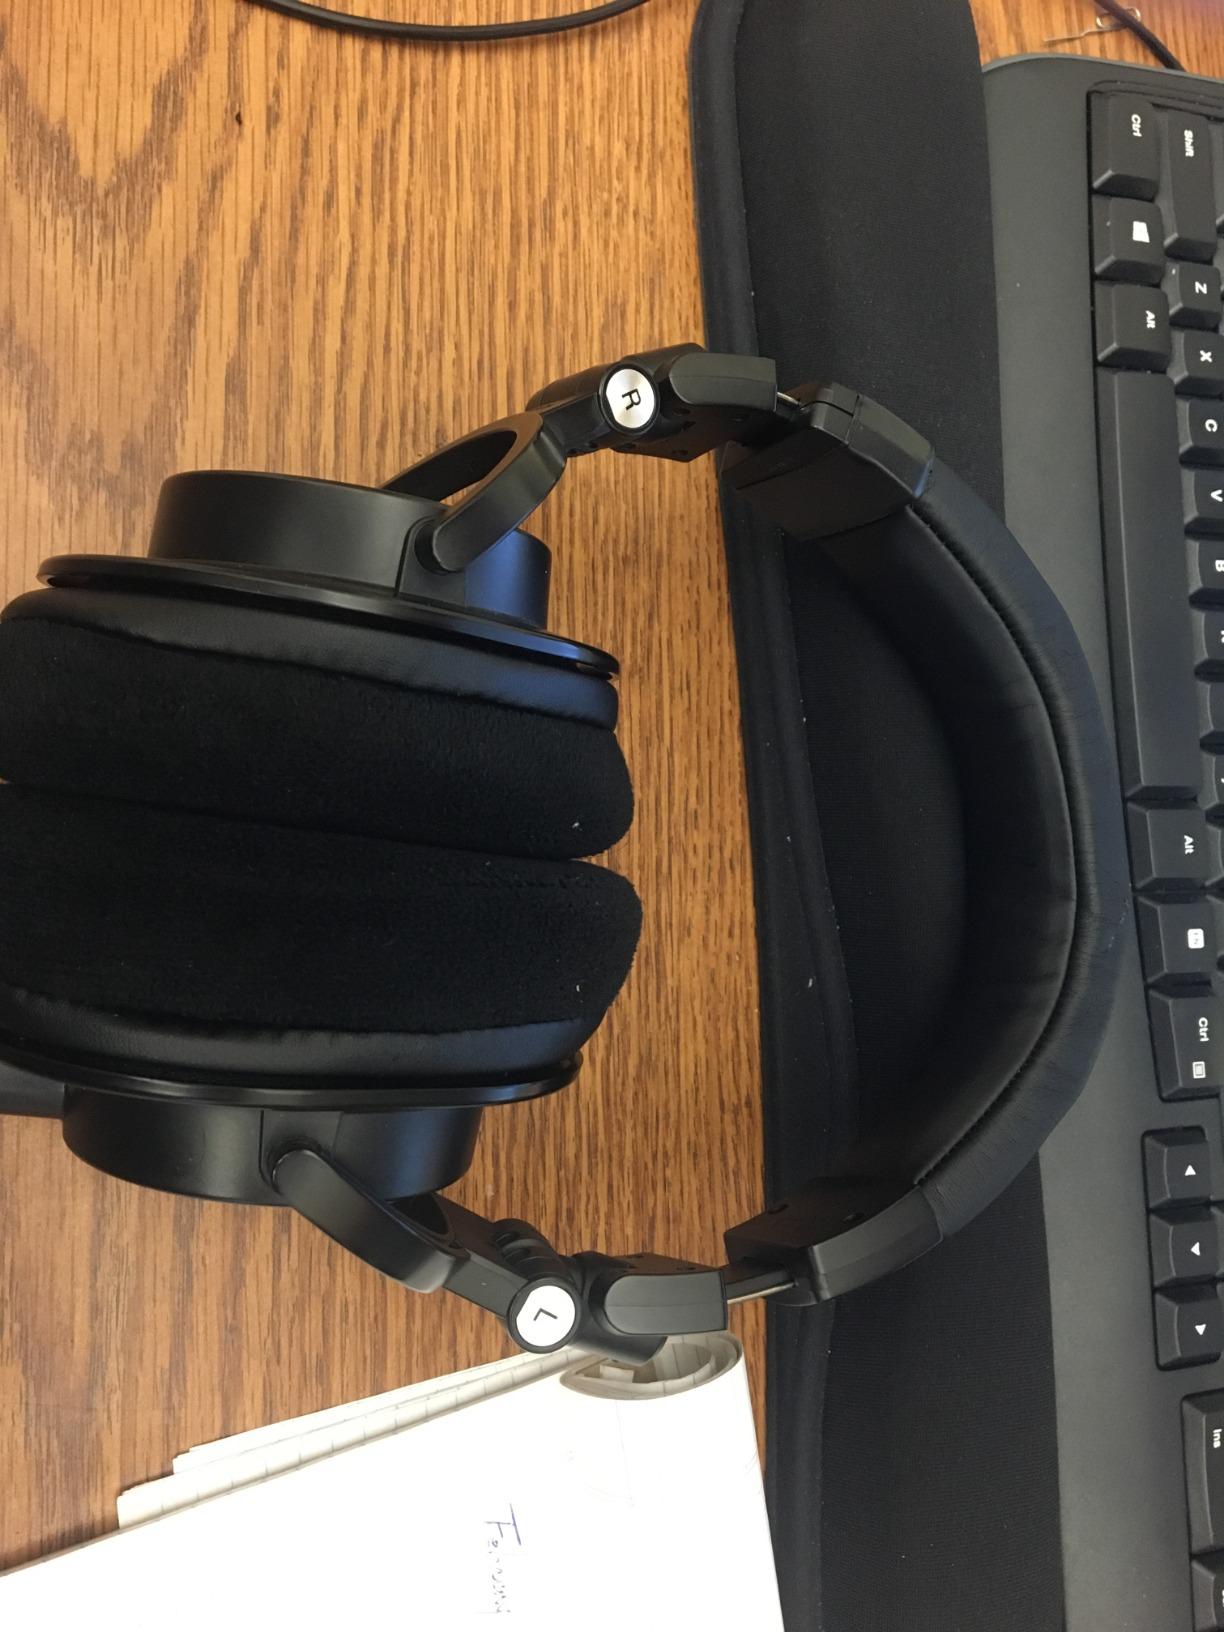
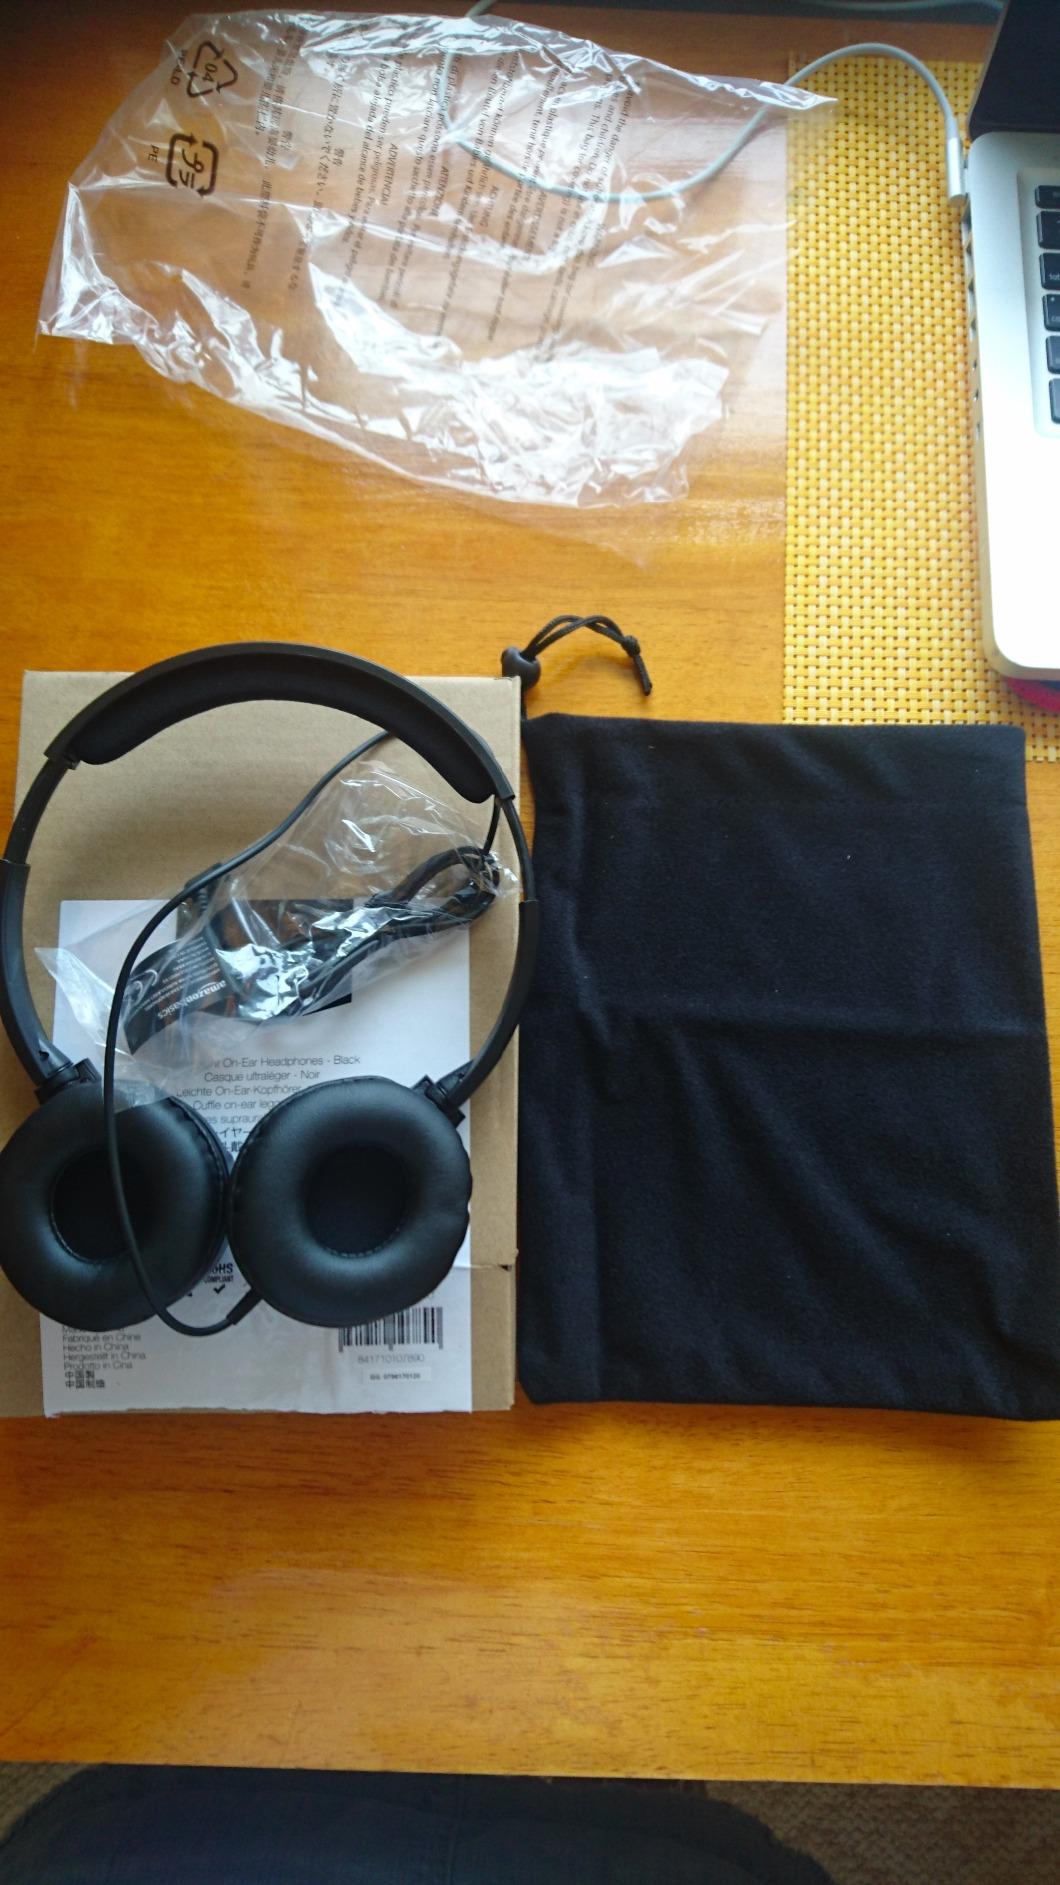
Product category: headphones
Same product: no